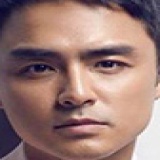
diễn viên Minh Đạo